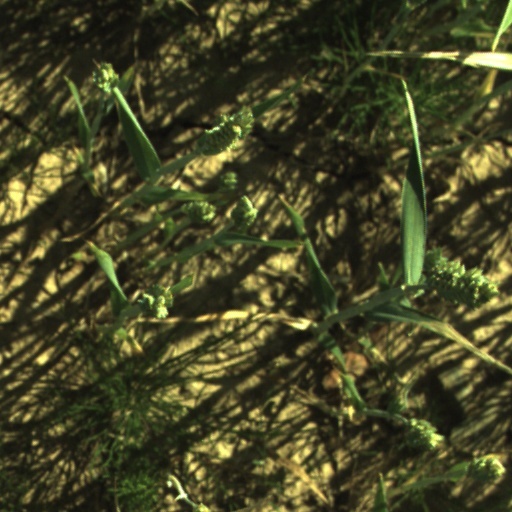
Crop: wheat